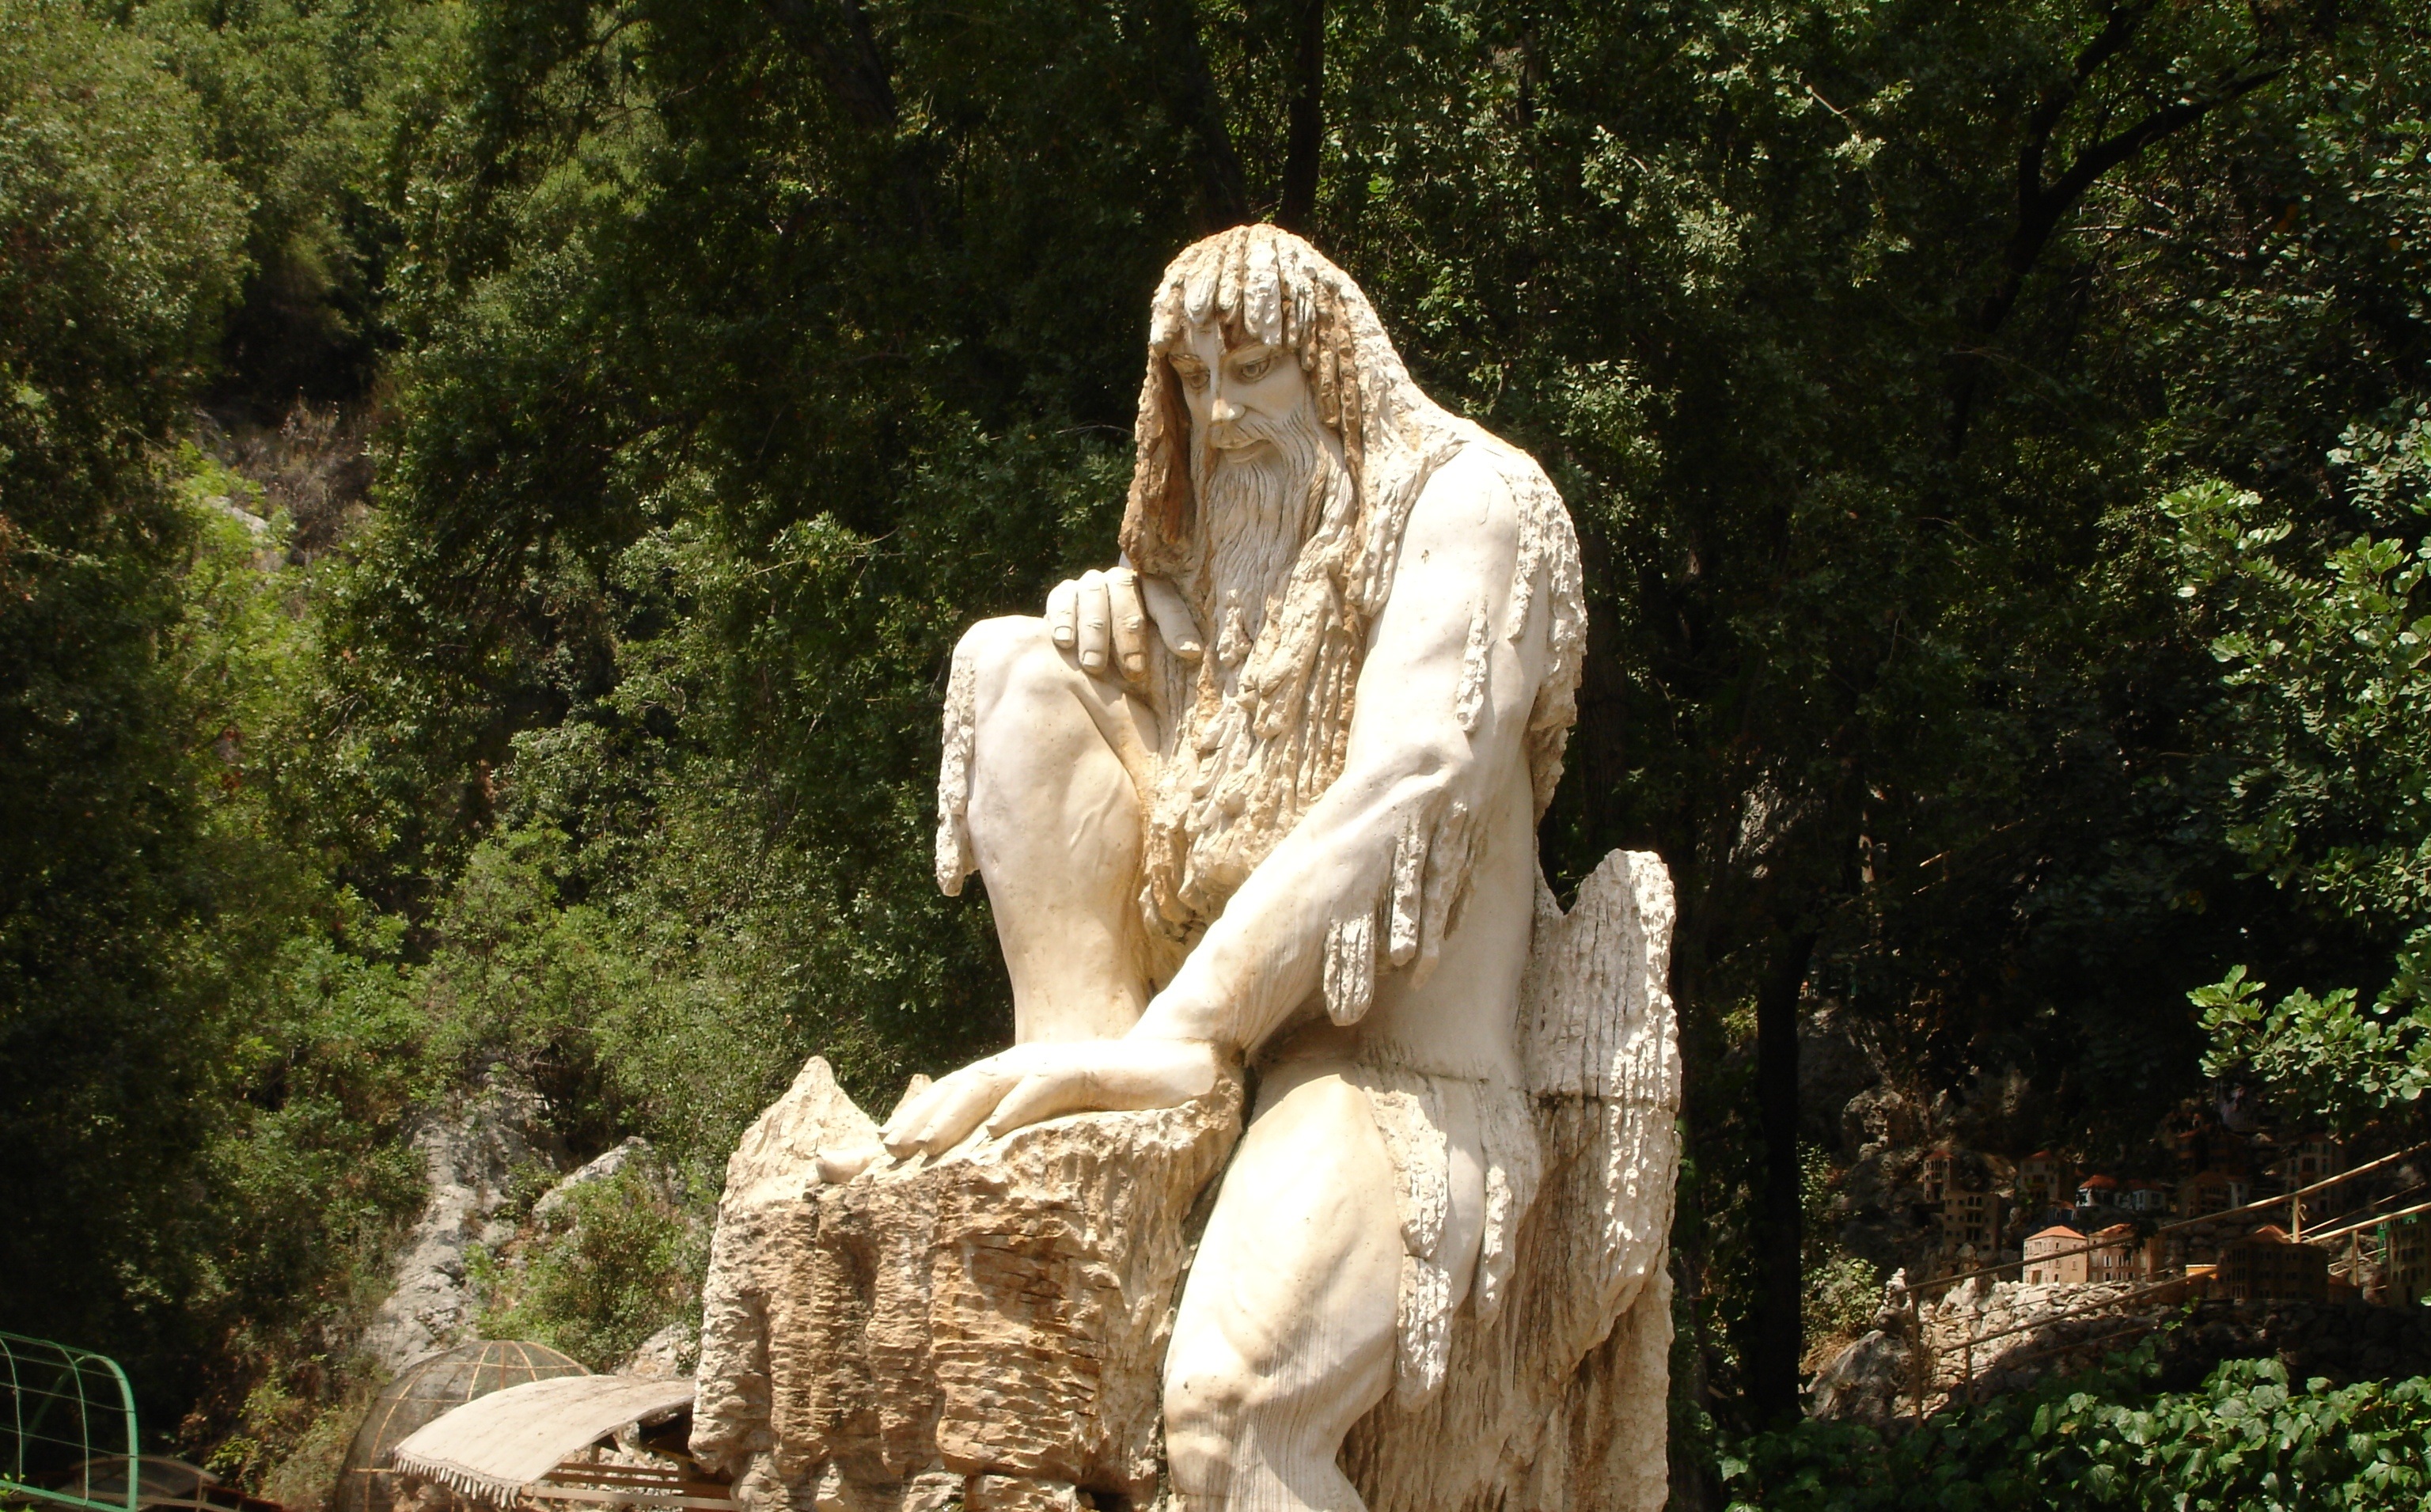
monument, statue, old man, sculpture, art, temple, carving, mythology, beirut, ancient history